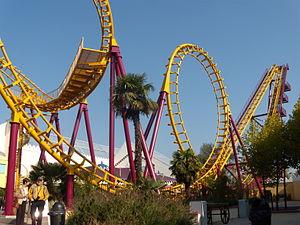
Cobra, Montagnes russes navette de Vekoma à Walibi Belgium.
L’histoire de Walibi Belgium commence lorsque l'homme d'affaires belge Eddy Meeùs se lance dans une nouvelle activité de retour du Zaïre, ancien Congo belge. Le parc d'attractions est inauguré le 26 juillet 1975 sous le nom de Walibi.
Boomerang est un modèle de montagnes russes conçu en 1982 par Vekoma et devenu un classique. La première version ouverte au public a été construite au parc de Bellewaerde. Le tout premier modèle a été construit à Rafaela Padilla, Mexique en 1982 mais n'a ouvert que deux ans plus tard, après l'ouverture du Boomerang de Bellewaerde.
China Dinosaurs Park